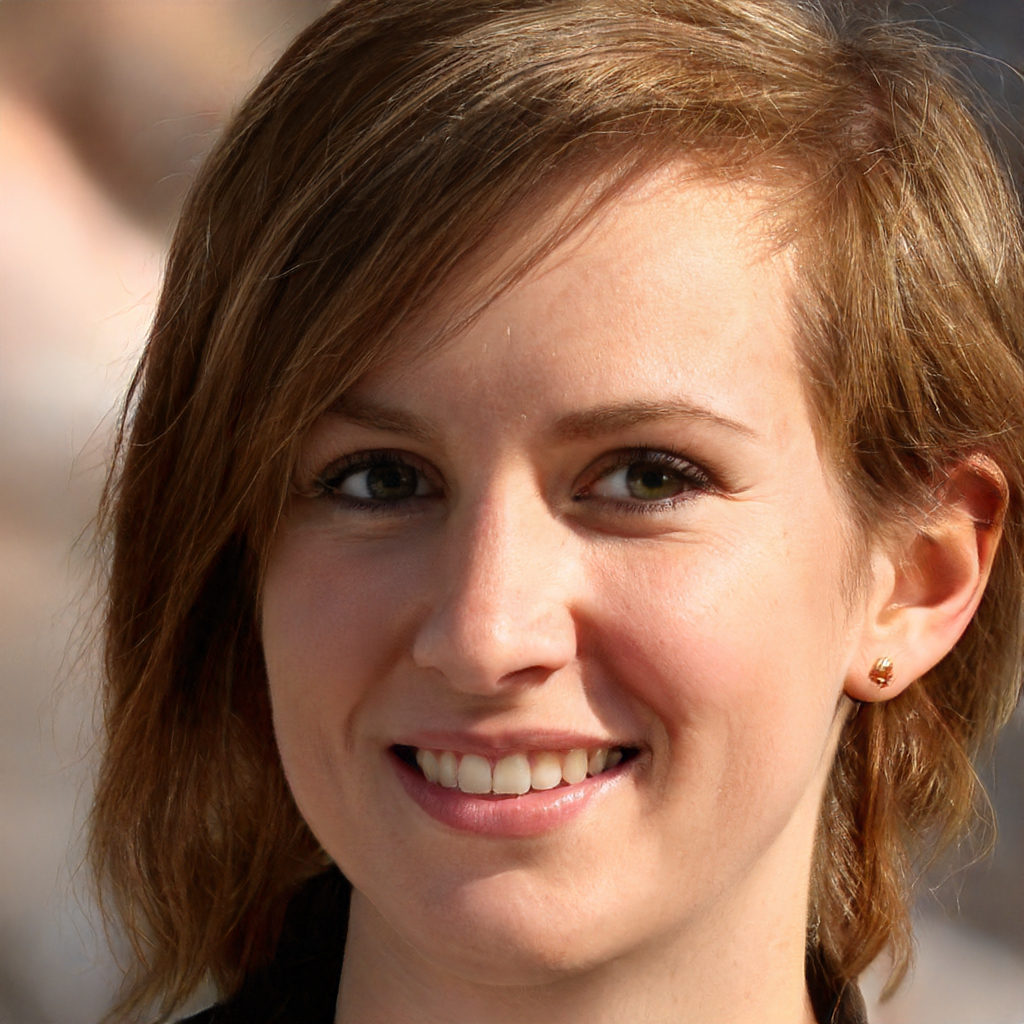
Gender: Female